WOW Sight & Sound

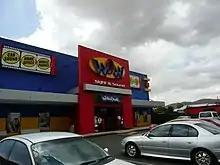
WOW Sight & Sound, Lavington, New South Wales

WOW Sight and Sound was an Australian audio visual retailer. Founded in 2003 with a single store in Townsville, it grew to 15 stores in Queensland, New South Wales, Victoria, the Northern Territory, and the Australian Capital Territory.